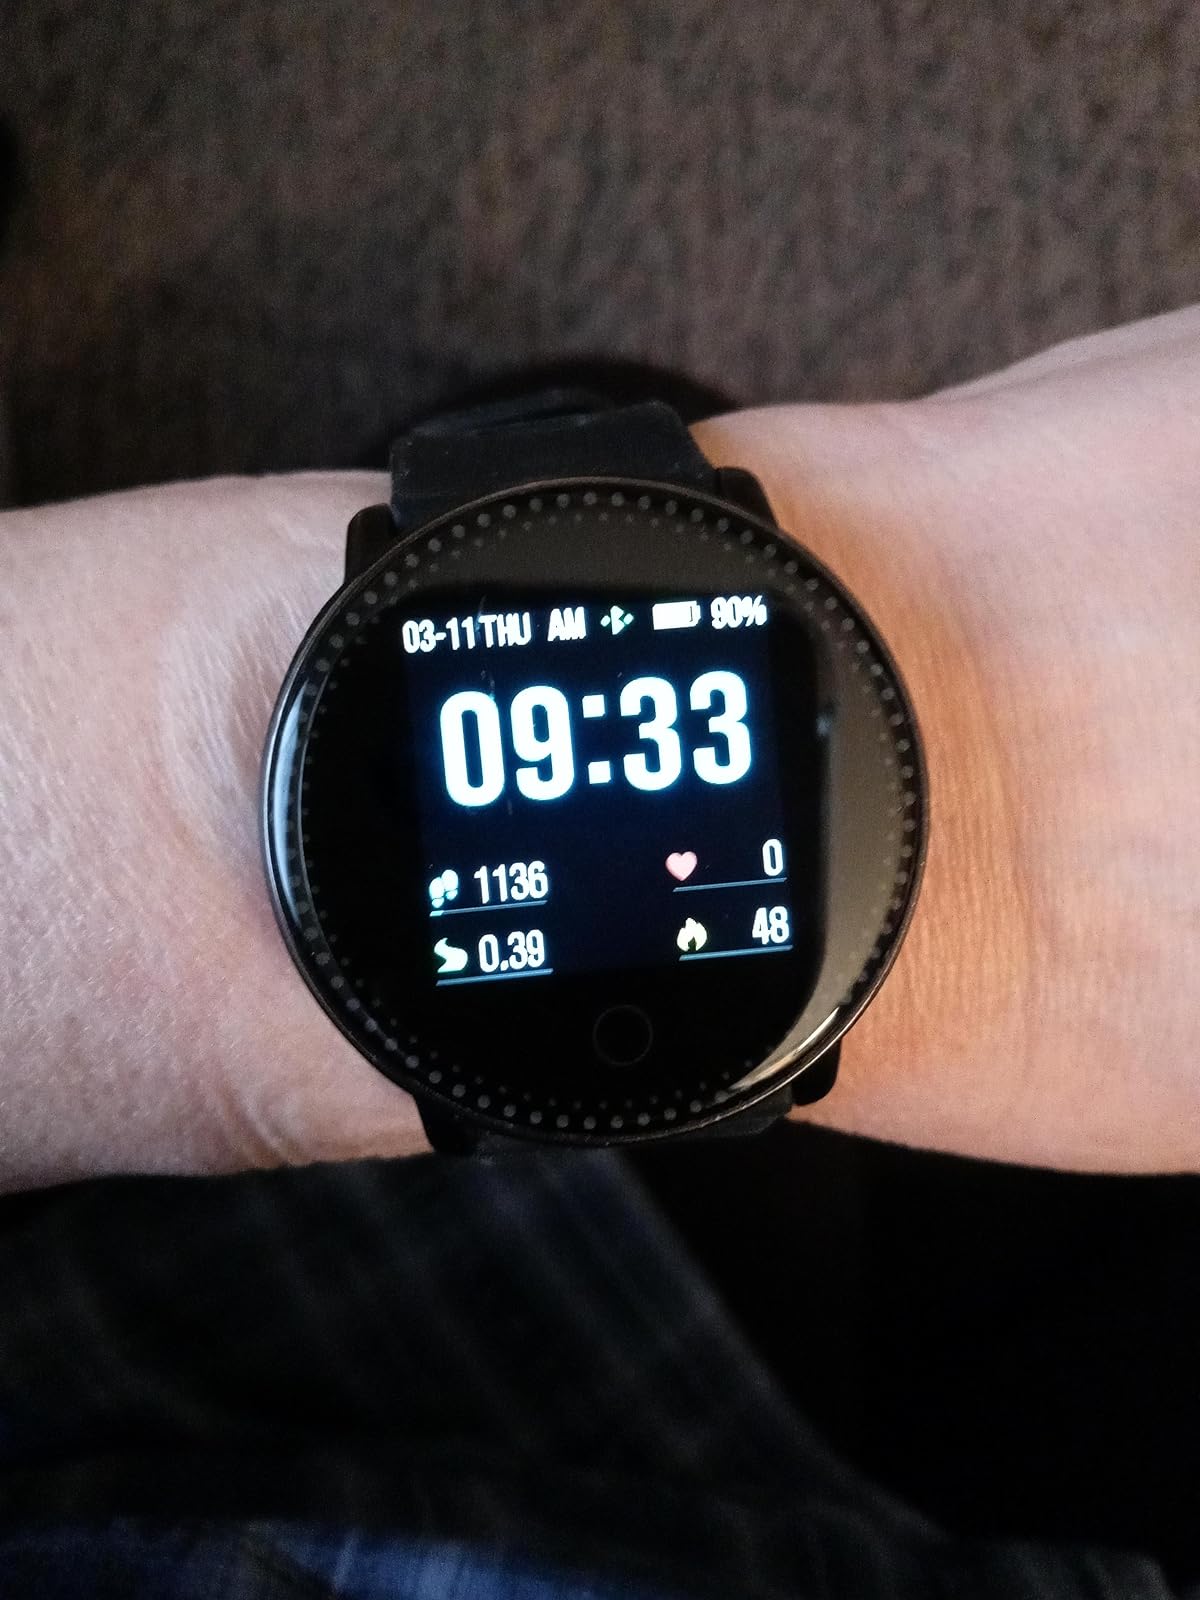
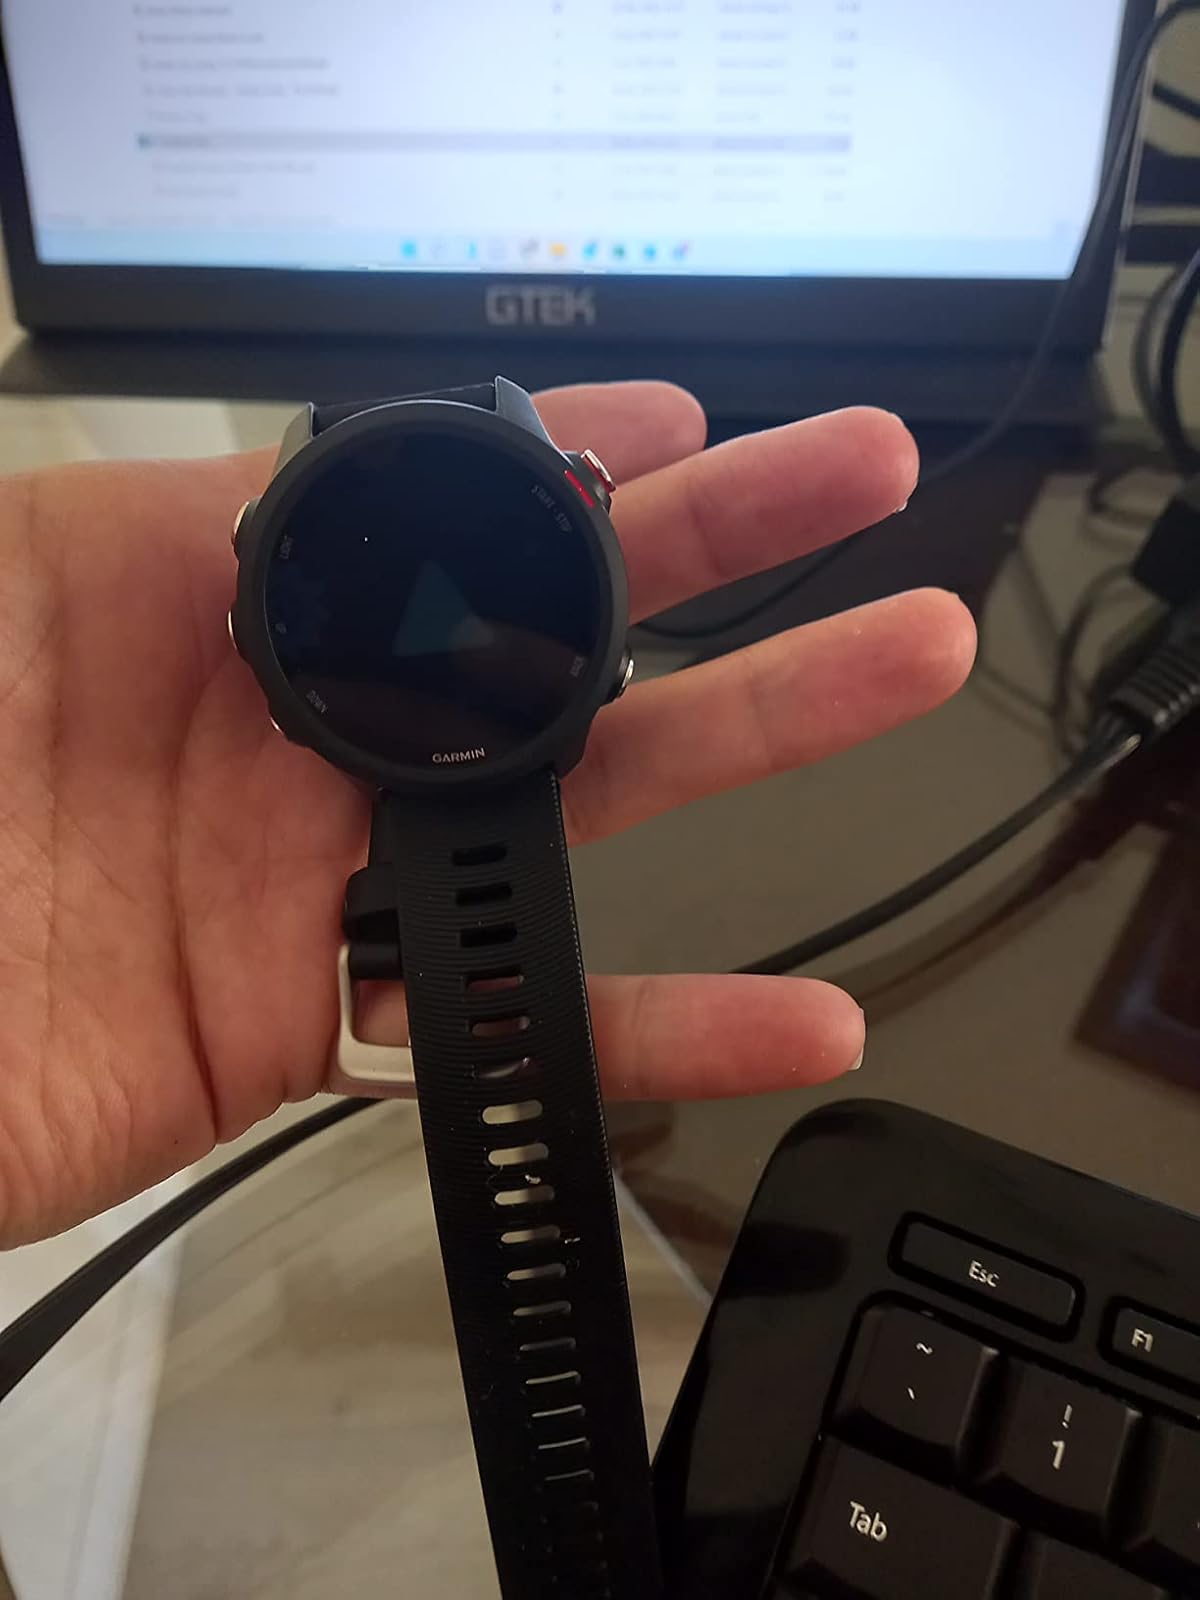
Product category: smartwatch
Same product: no